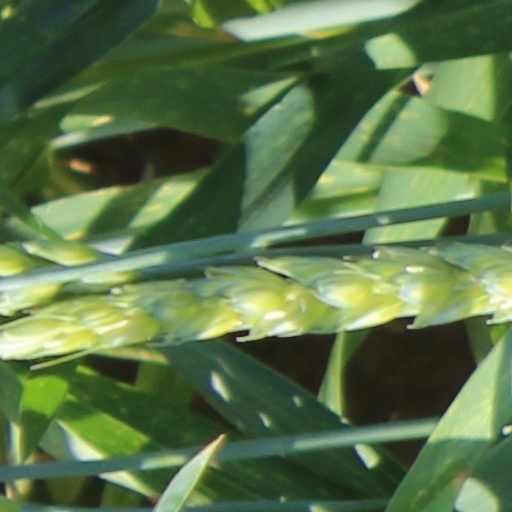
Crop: wheat